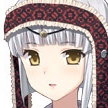
Portrait style: Anime Portrait